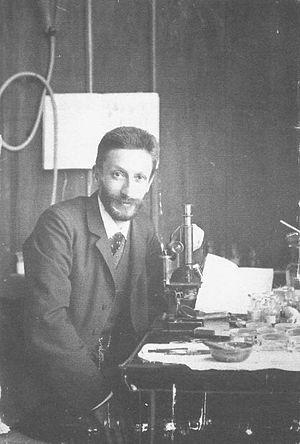
Joseph Eduardo Paneth, né le 6 octobre 1857 et mort le 4 janvier 1890 à Vienne, est un médecin et physiologiste autrichien connu pour la description de cellules immunitaires disséminées dans l'intestin grêle.